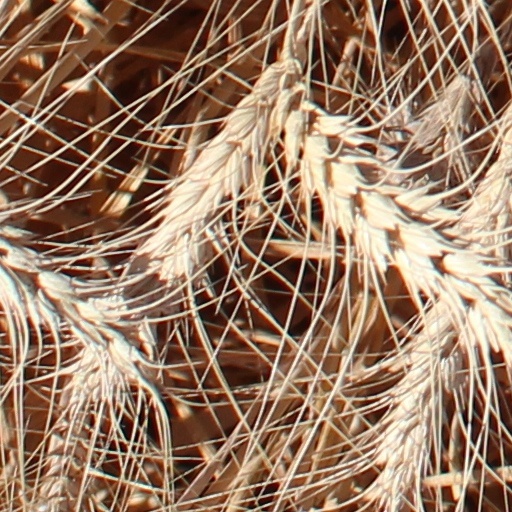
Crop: wheat